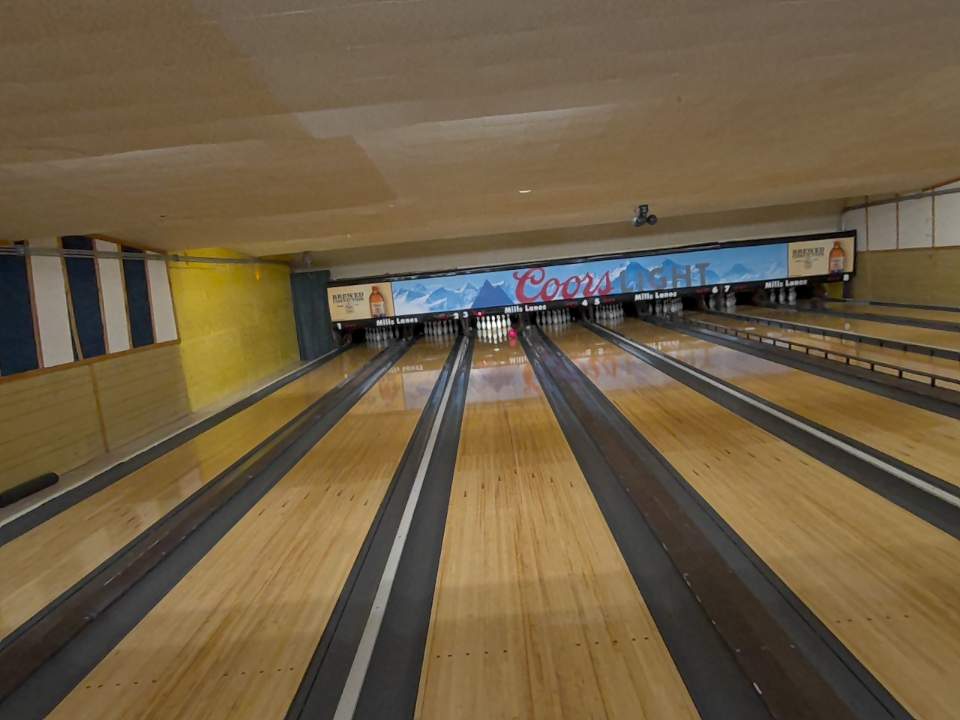
Object: bowling_ball